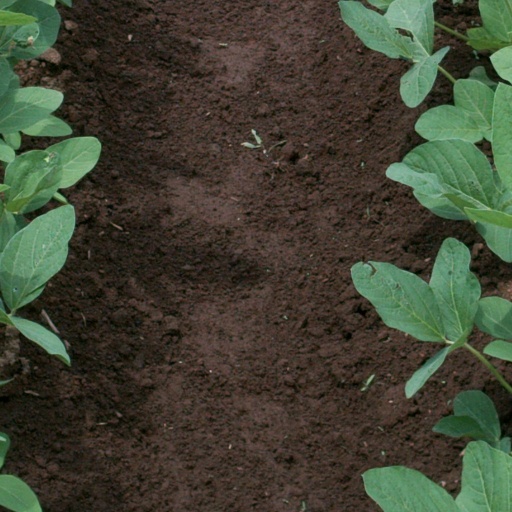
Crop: soybean